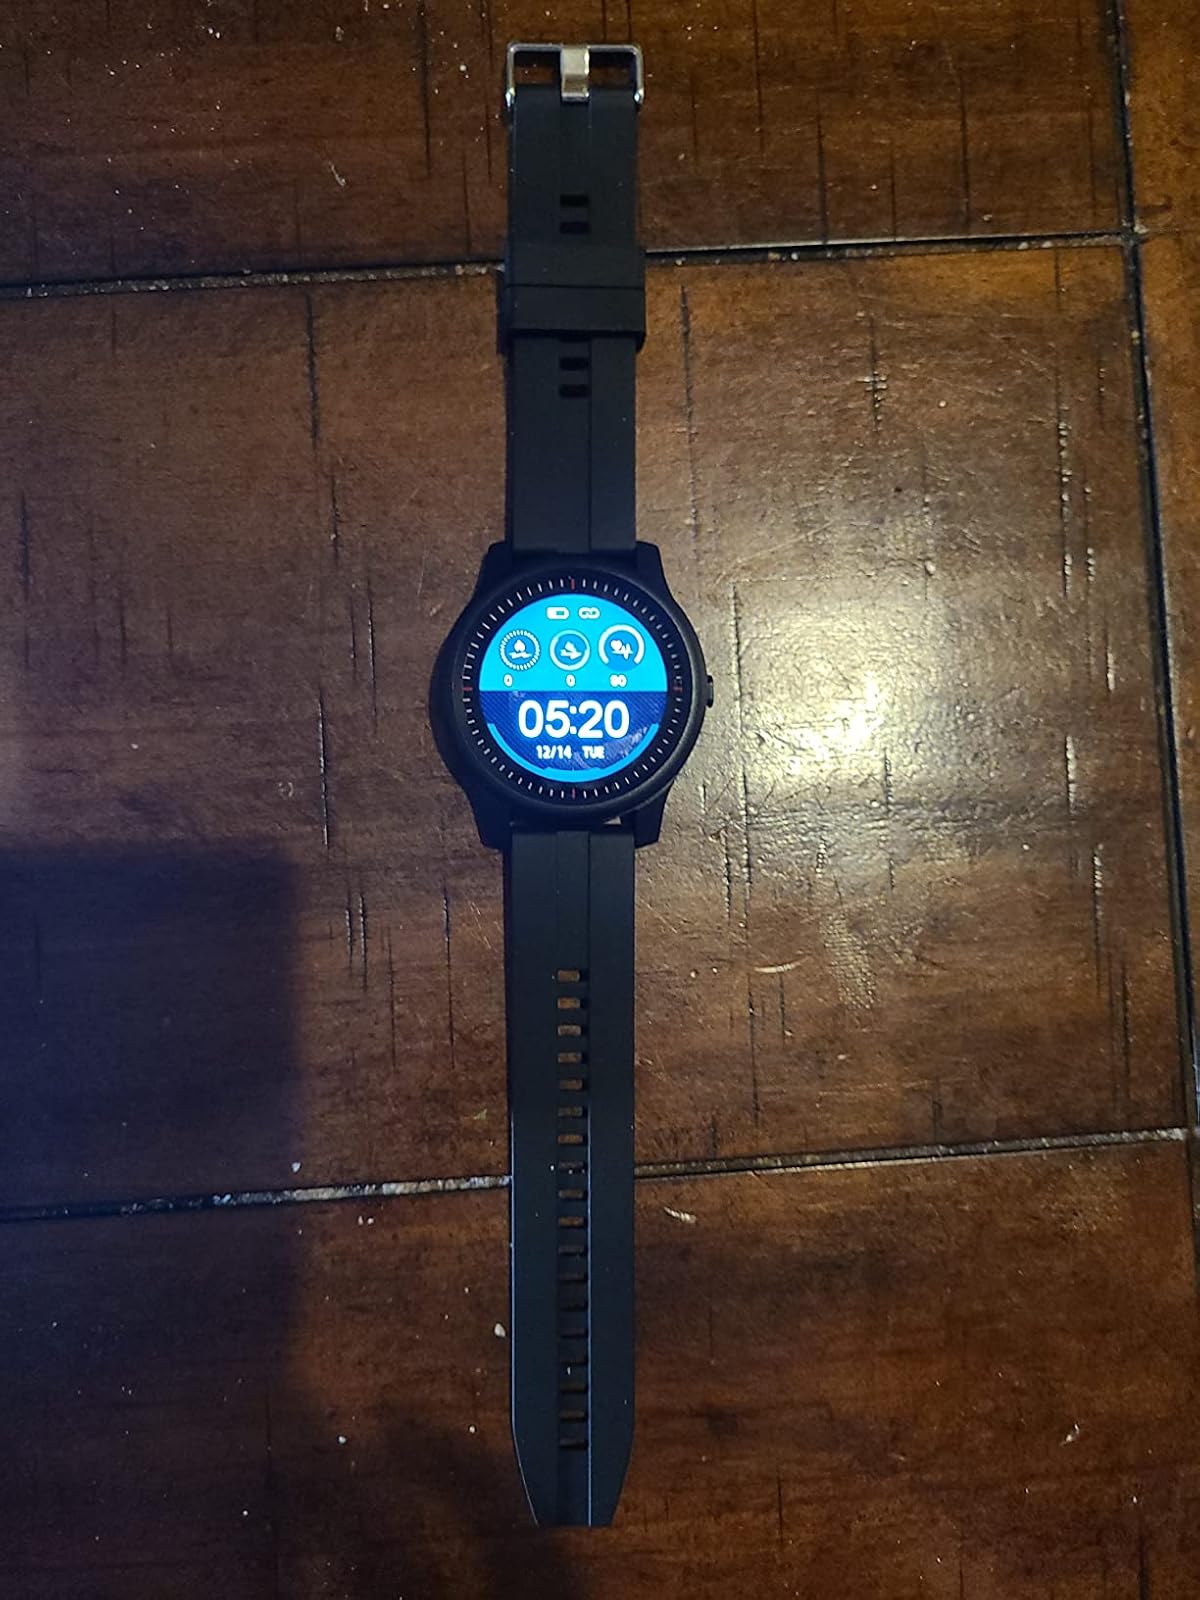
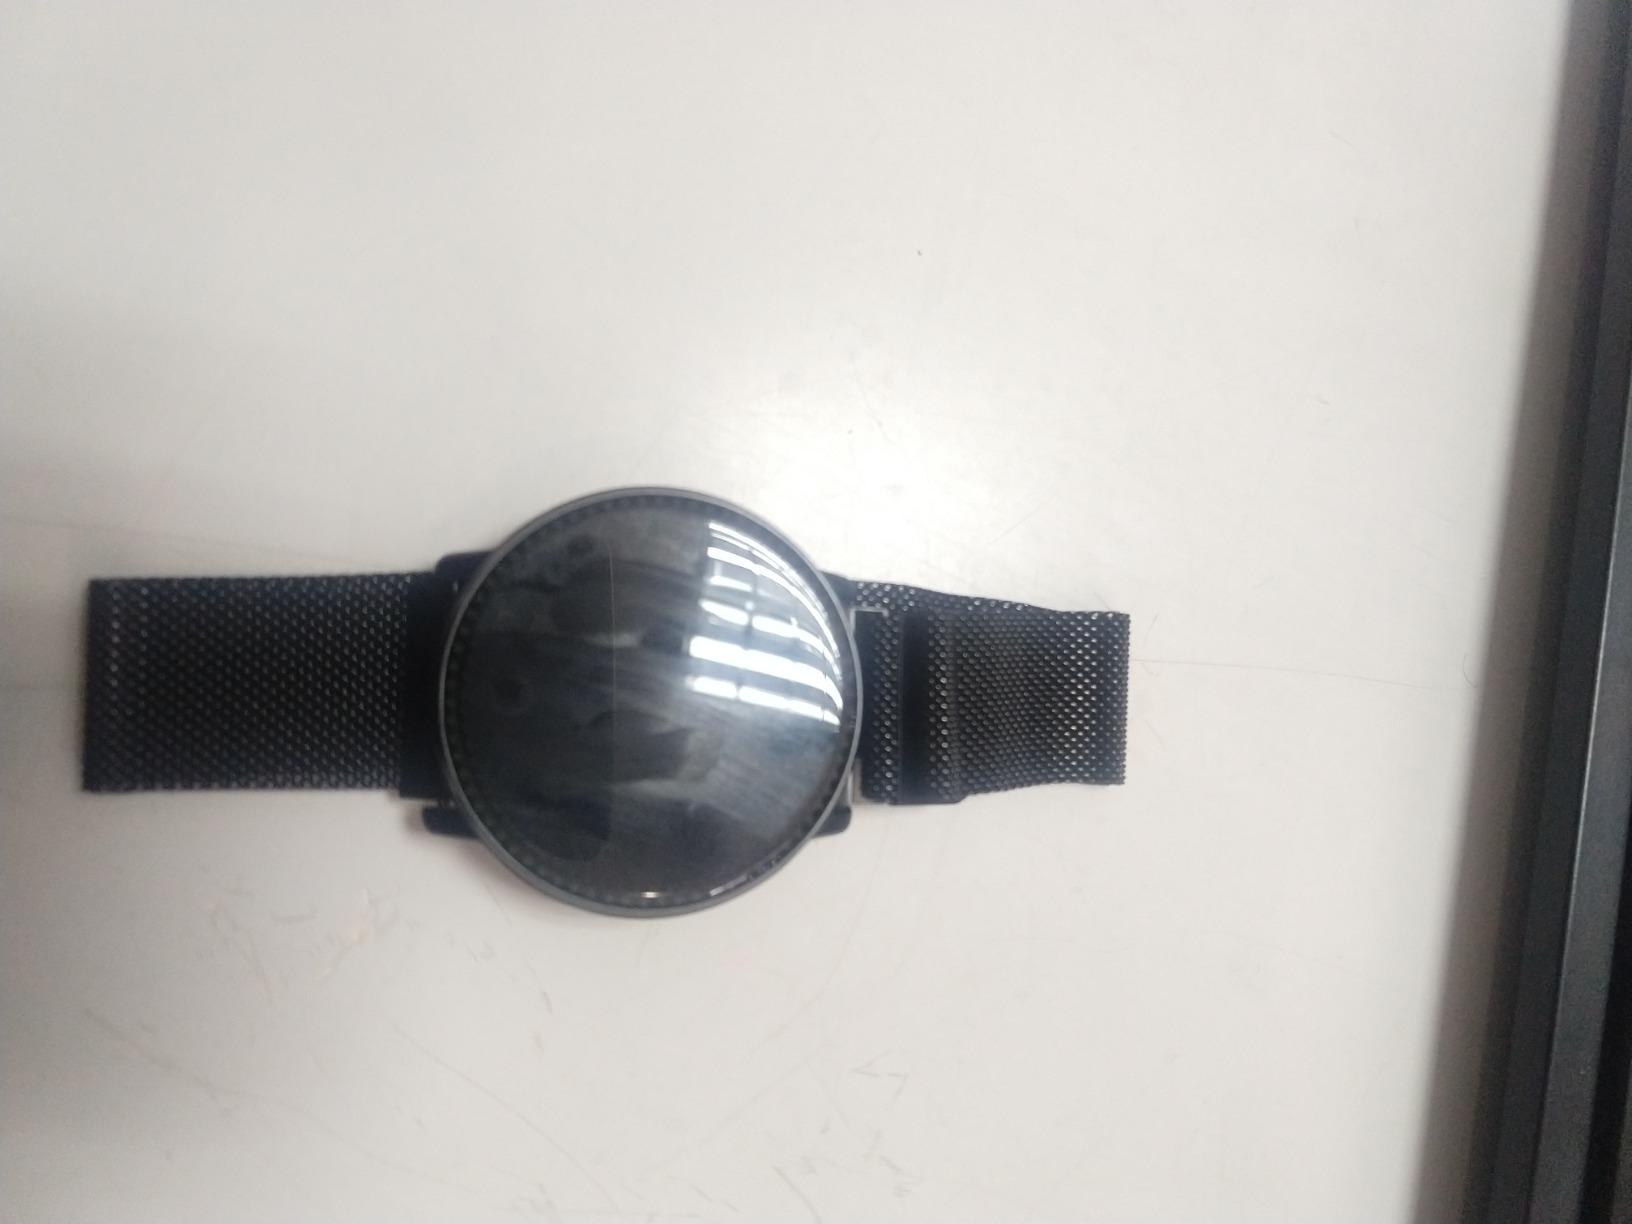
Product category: smartwatch
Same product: no